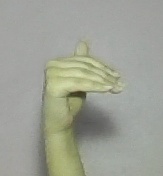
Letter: khaa